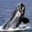
Label: whale